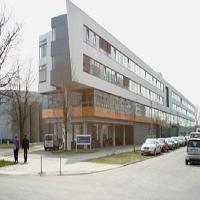
Weather: cloudy or overcast